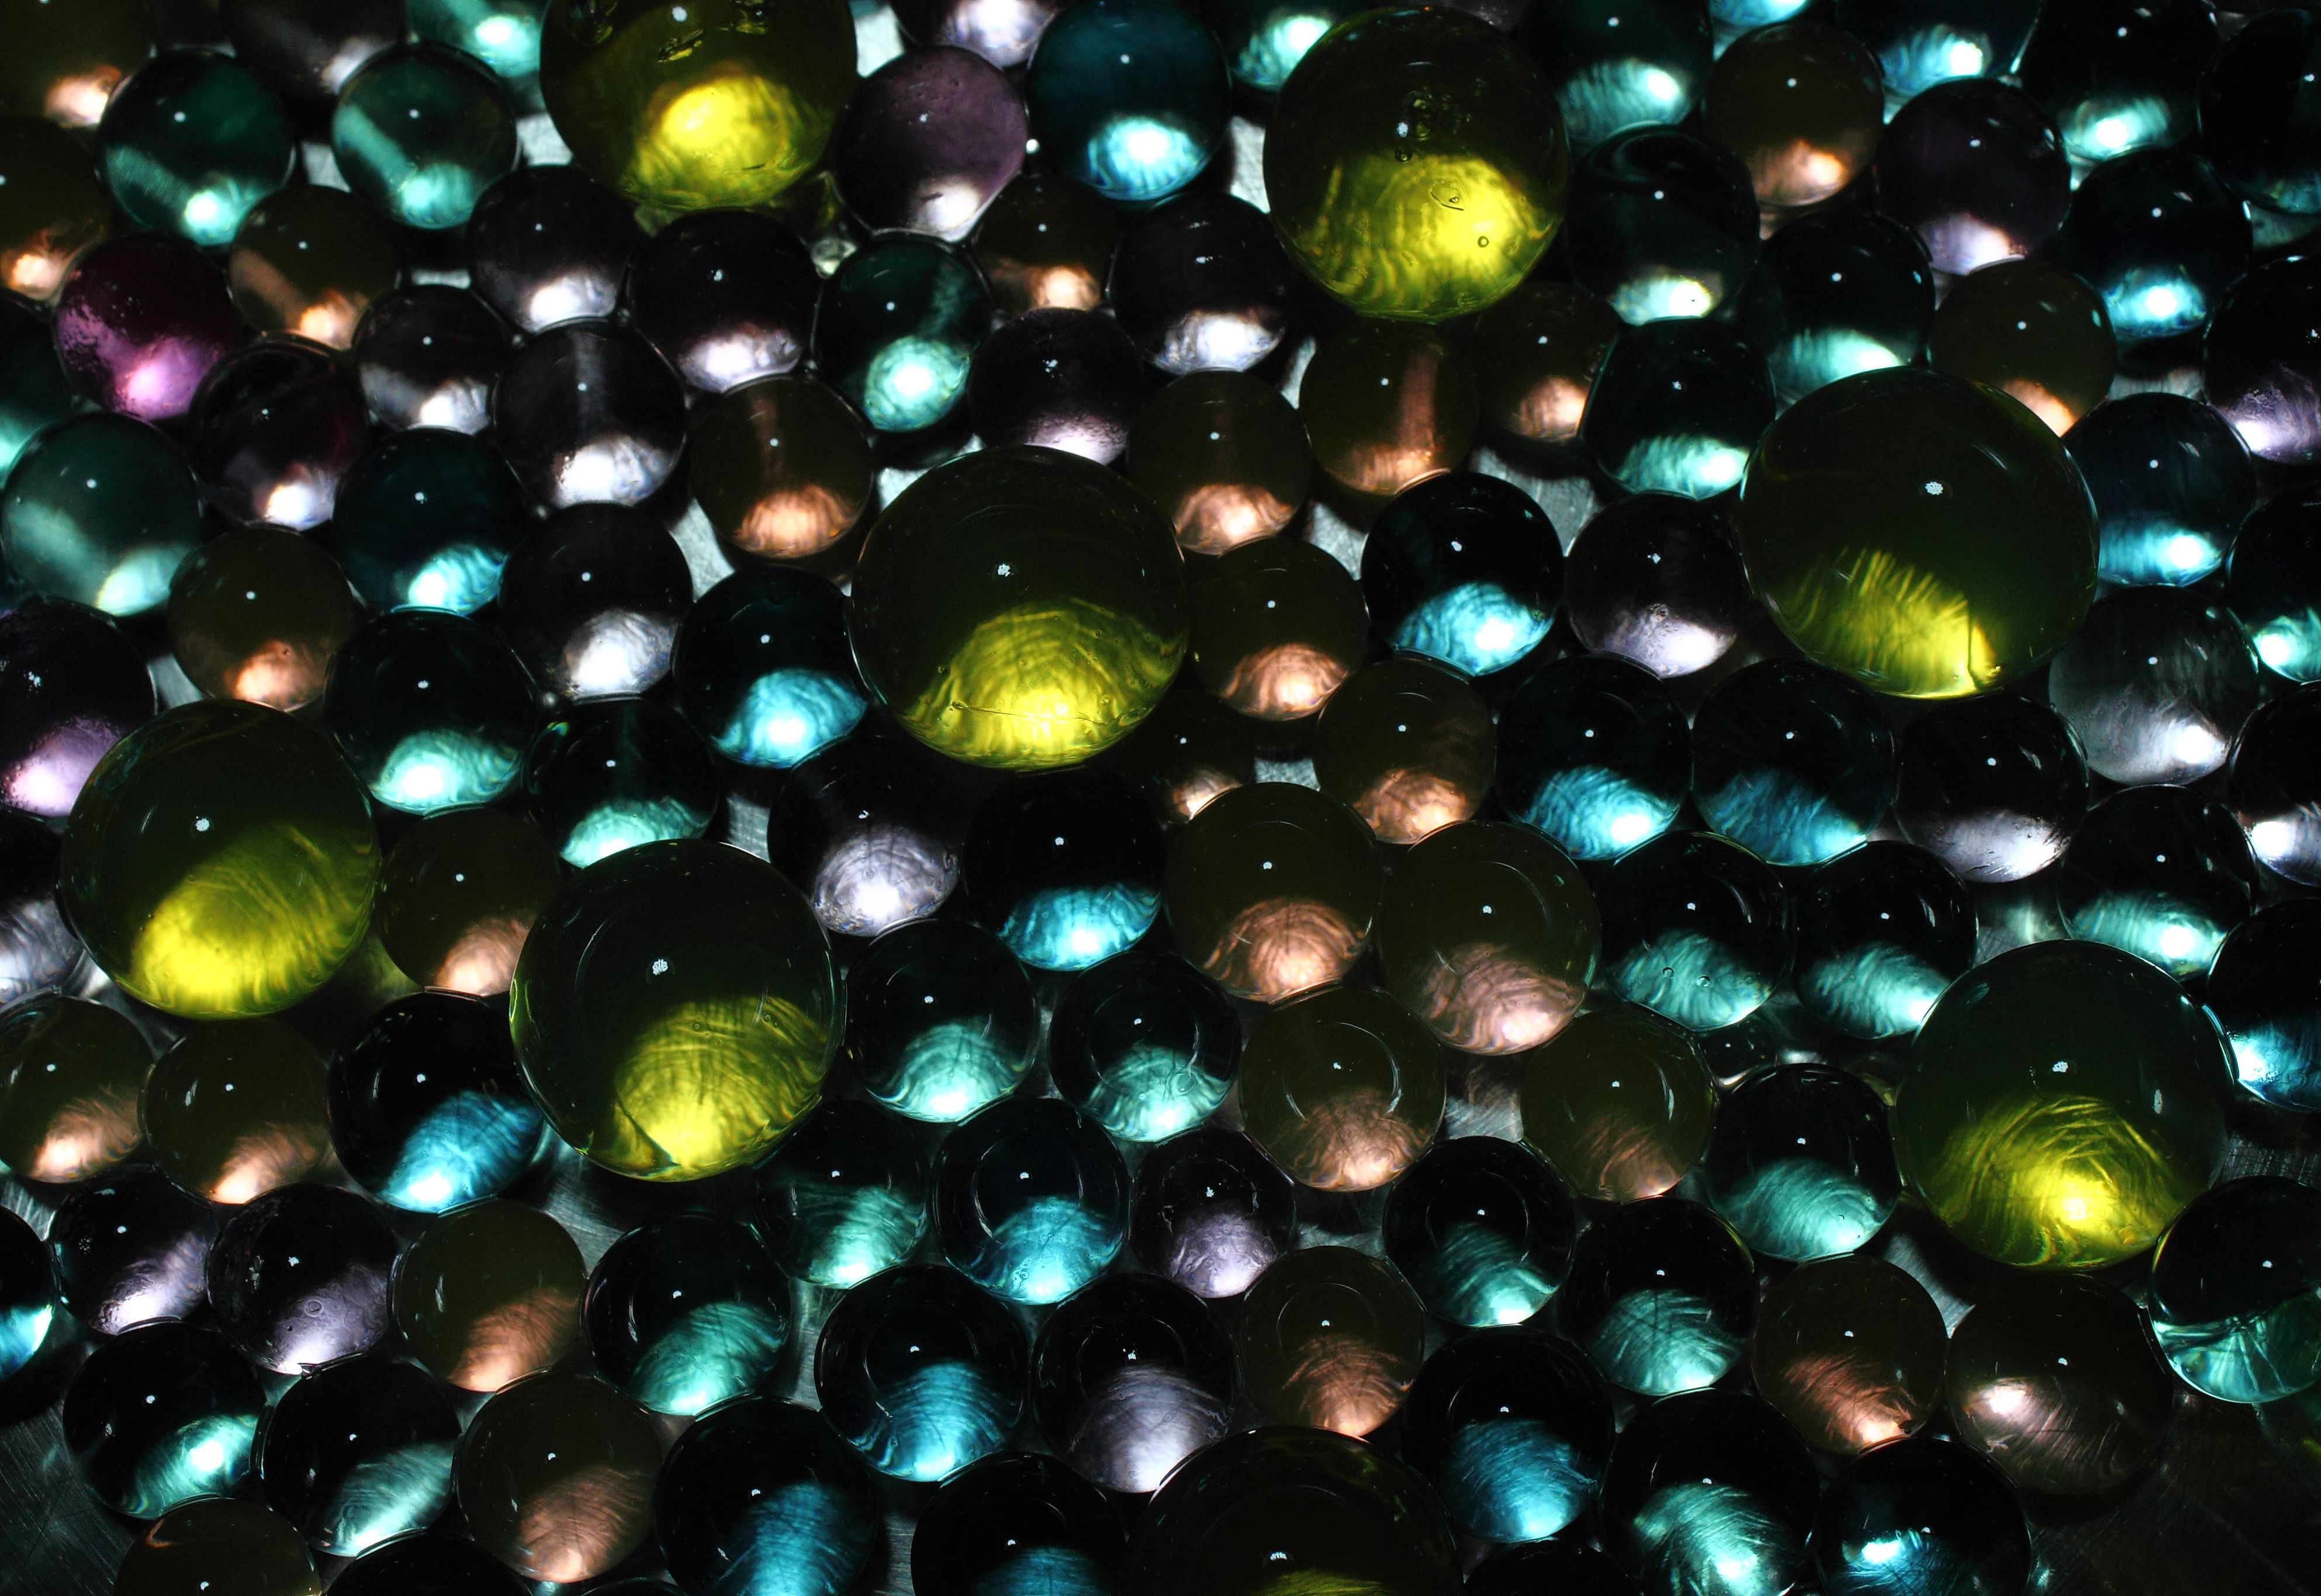
light, glass, green, color, darkness, blue, circle, shape, ggl1, varios, some, canoneos500d